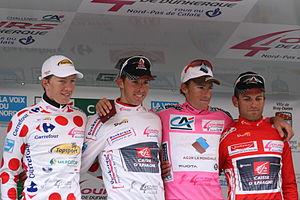
Sep Vanmarcke, Rui Costa, Martin Elmiger et José Joaquín Rojas sur le podium de la 5e étape des Quatre jours de Dunkerque 2010